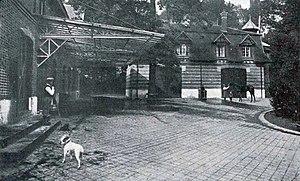
L'écurie de Fernand Charron à Maisons-Laffitte en 1901 (à la villa angevine).
Fernand Charron, né le 30 mai 1866 à Angers et mort le 13 août 1928 à Maisons-Laffitte, est un coureur cycliste et coureur automobile et industriel français. Il est le gendre d'Adolphe Clément-Bayard.